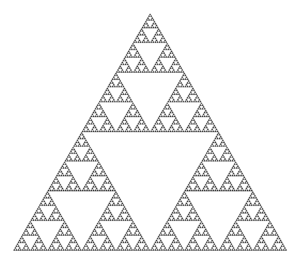
En mathématiques, le triangle de Pascal (2,1) est un ensemble triangulaire.